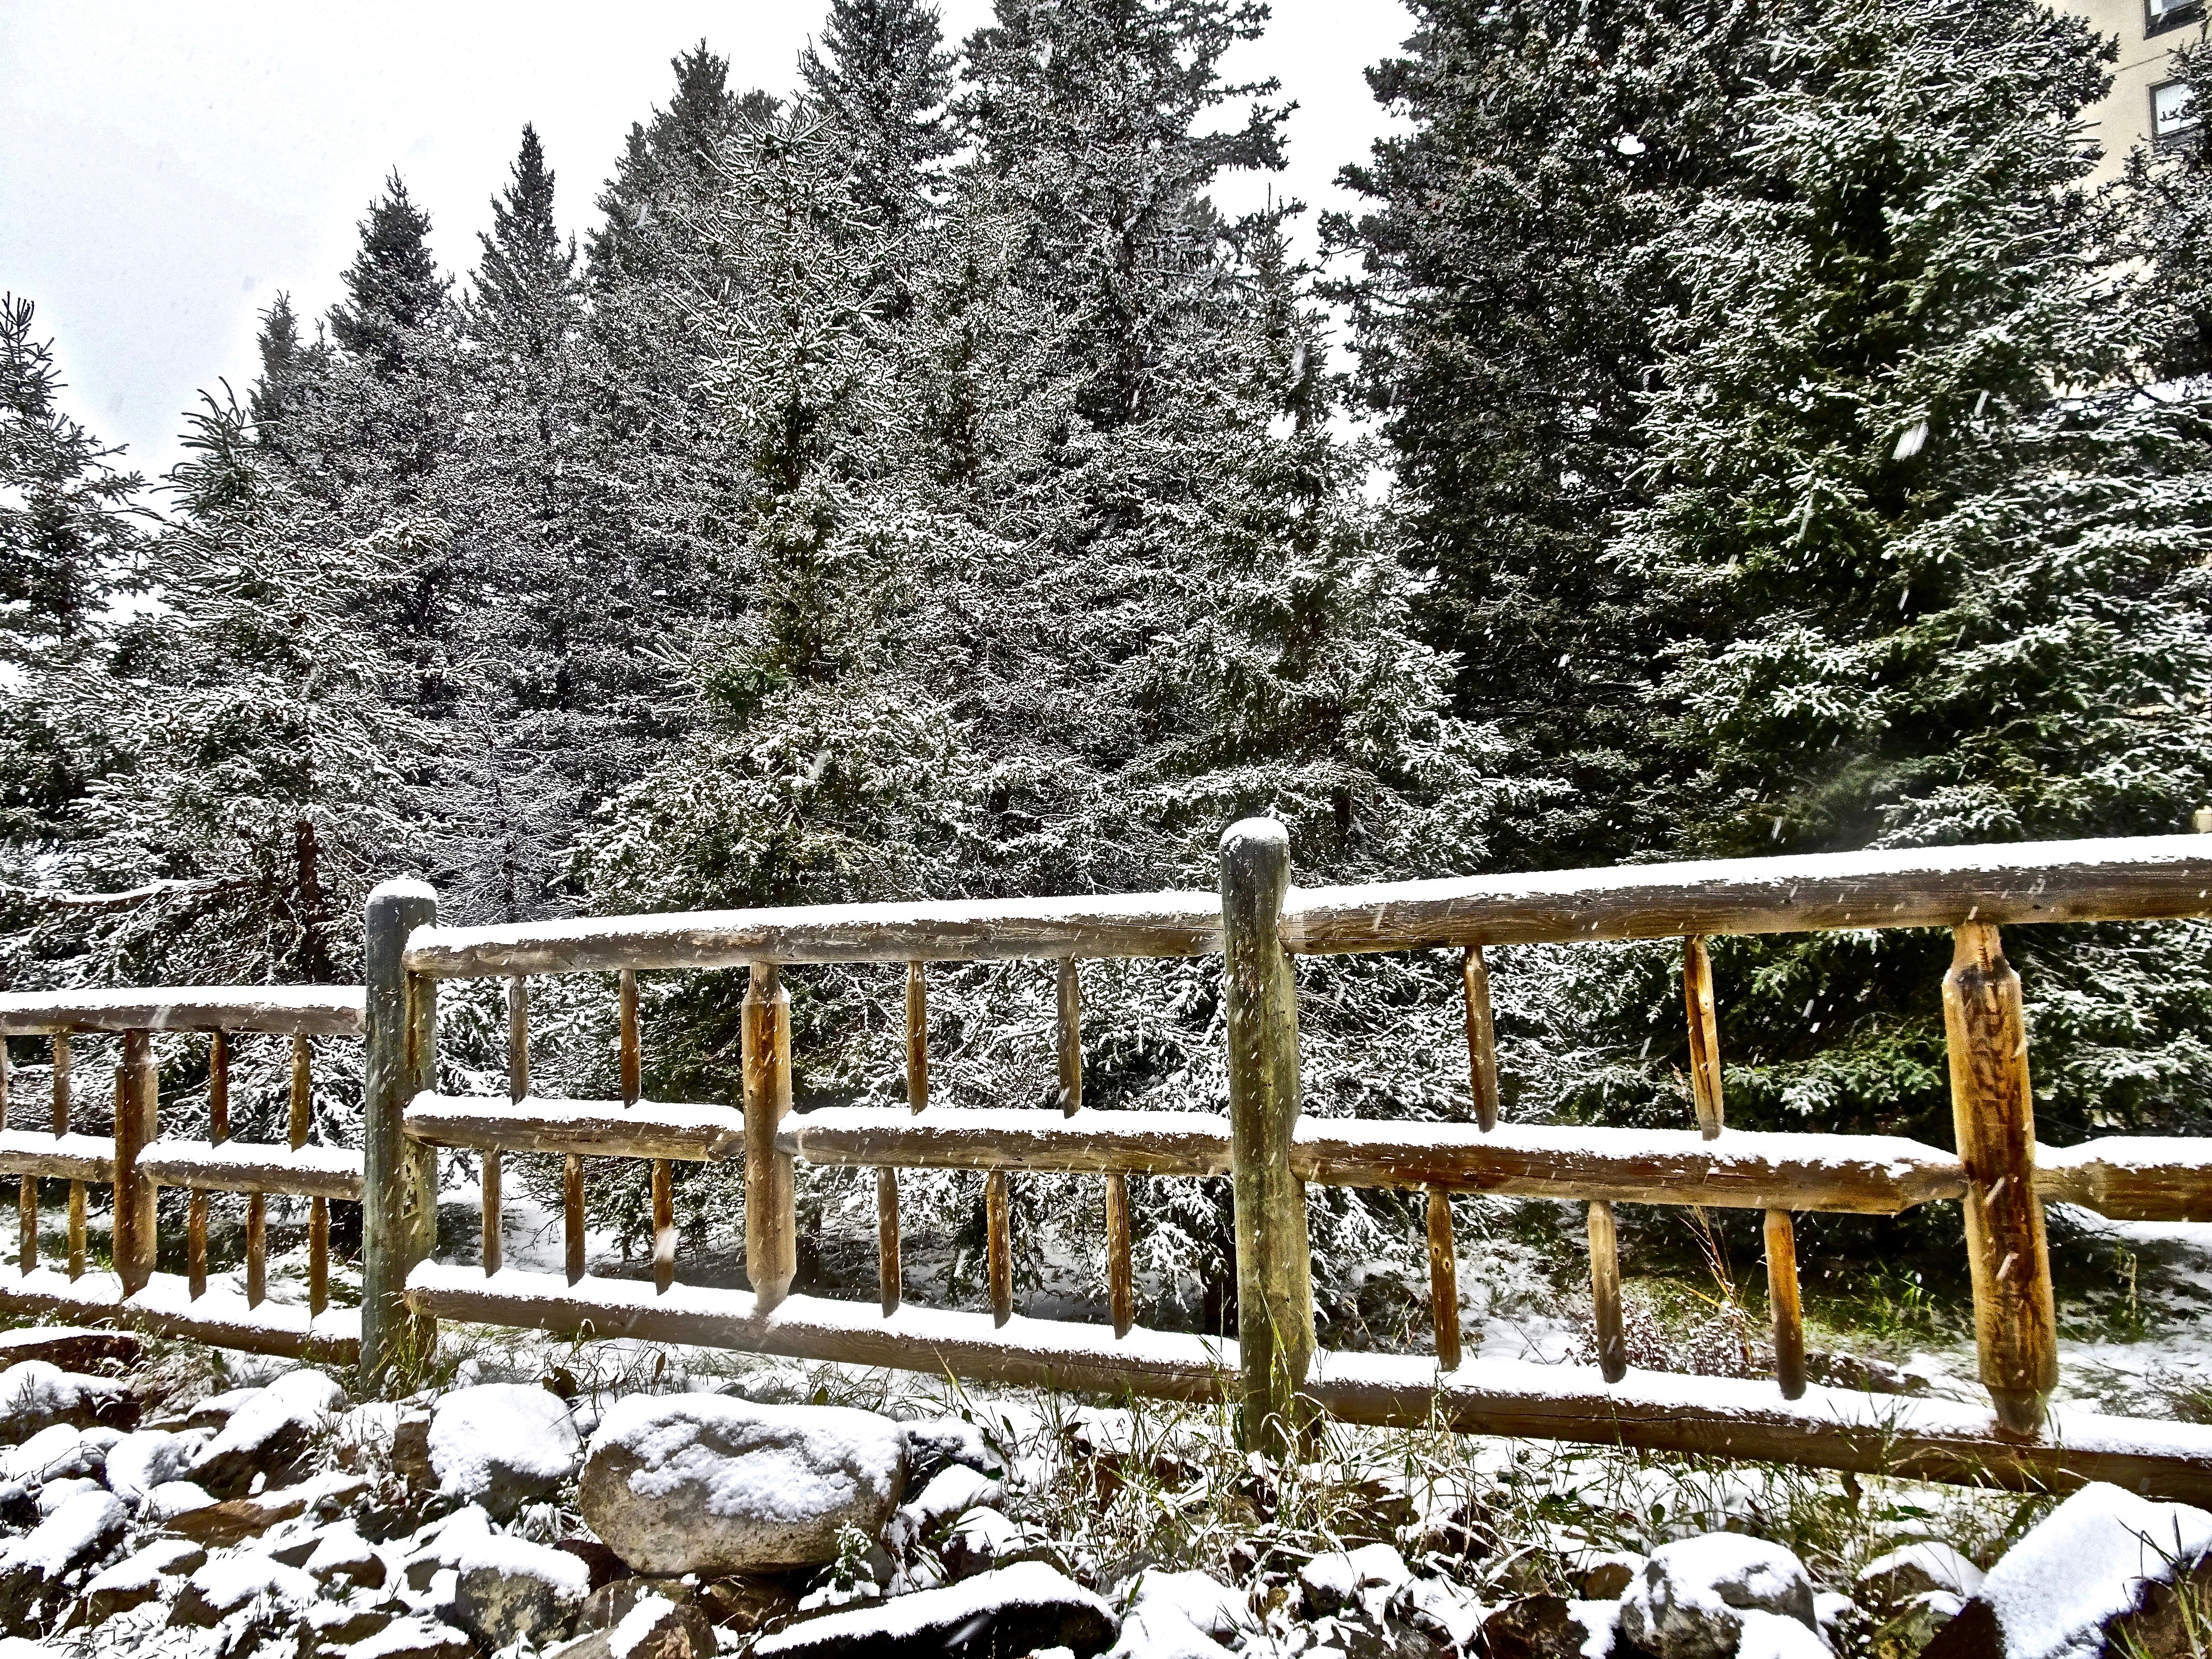
tree, forest, branch, snow, winter, fence, frost, rustic, weather, fir, security, season, spruce, wooden, woodland, protection, boundary, woody plant, post and rail